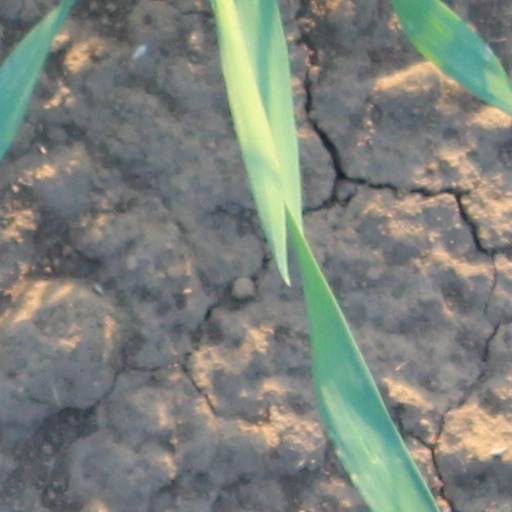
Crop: wheat